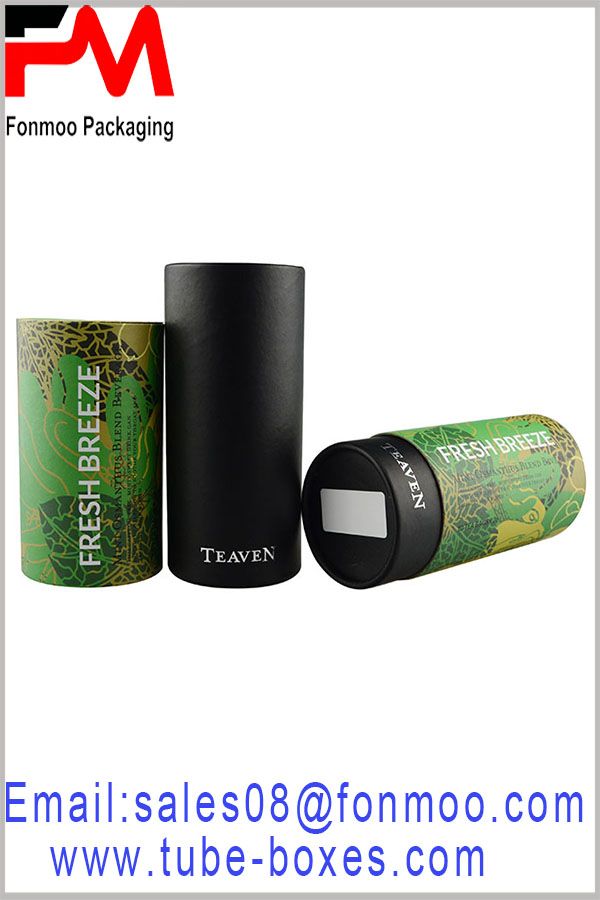
Label: cardboard